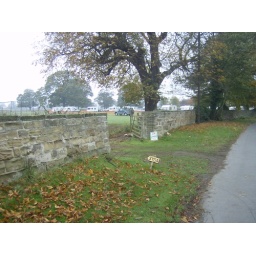
Hundhill cricket field caravan meet off water lane near Ackwoth Rustic arms route